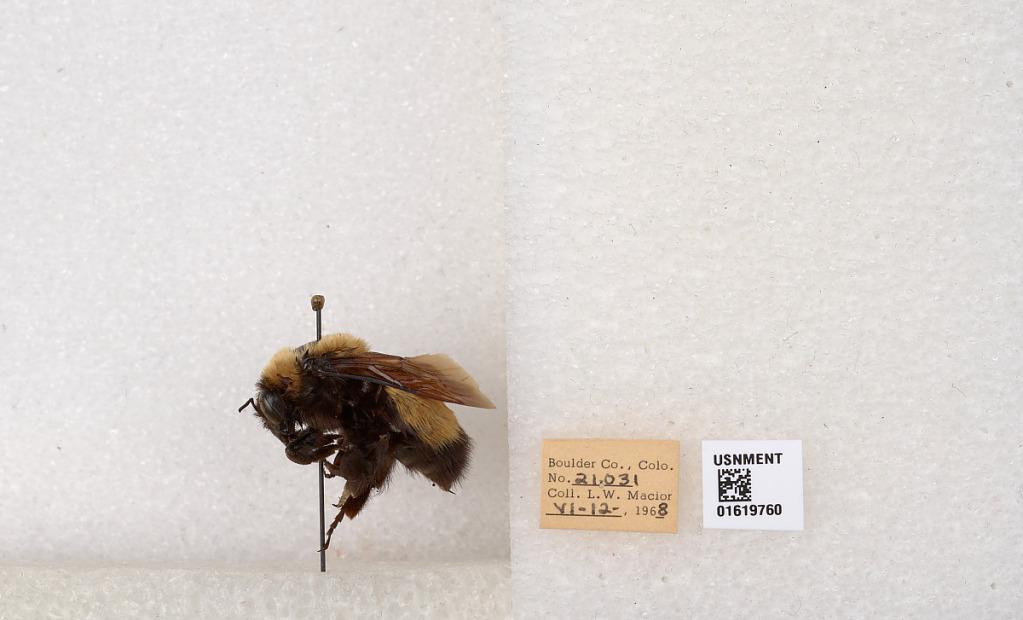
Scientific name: Bombus (Bombus) nevadensis Cresson